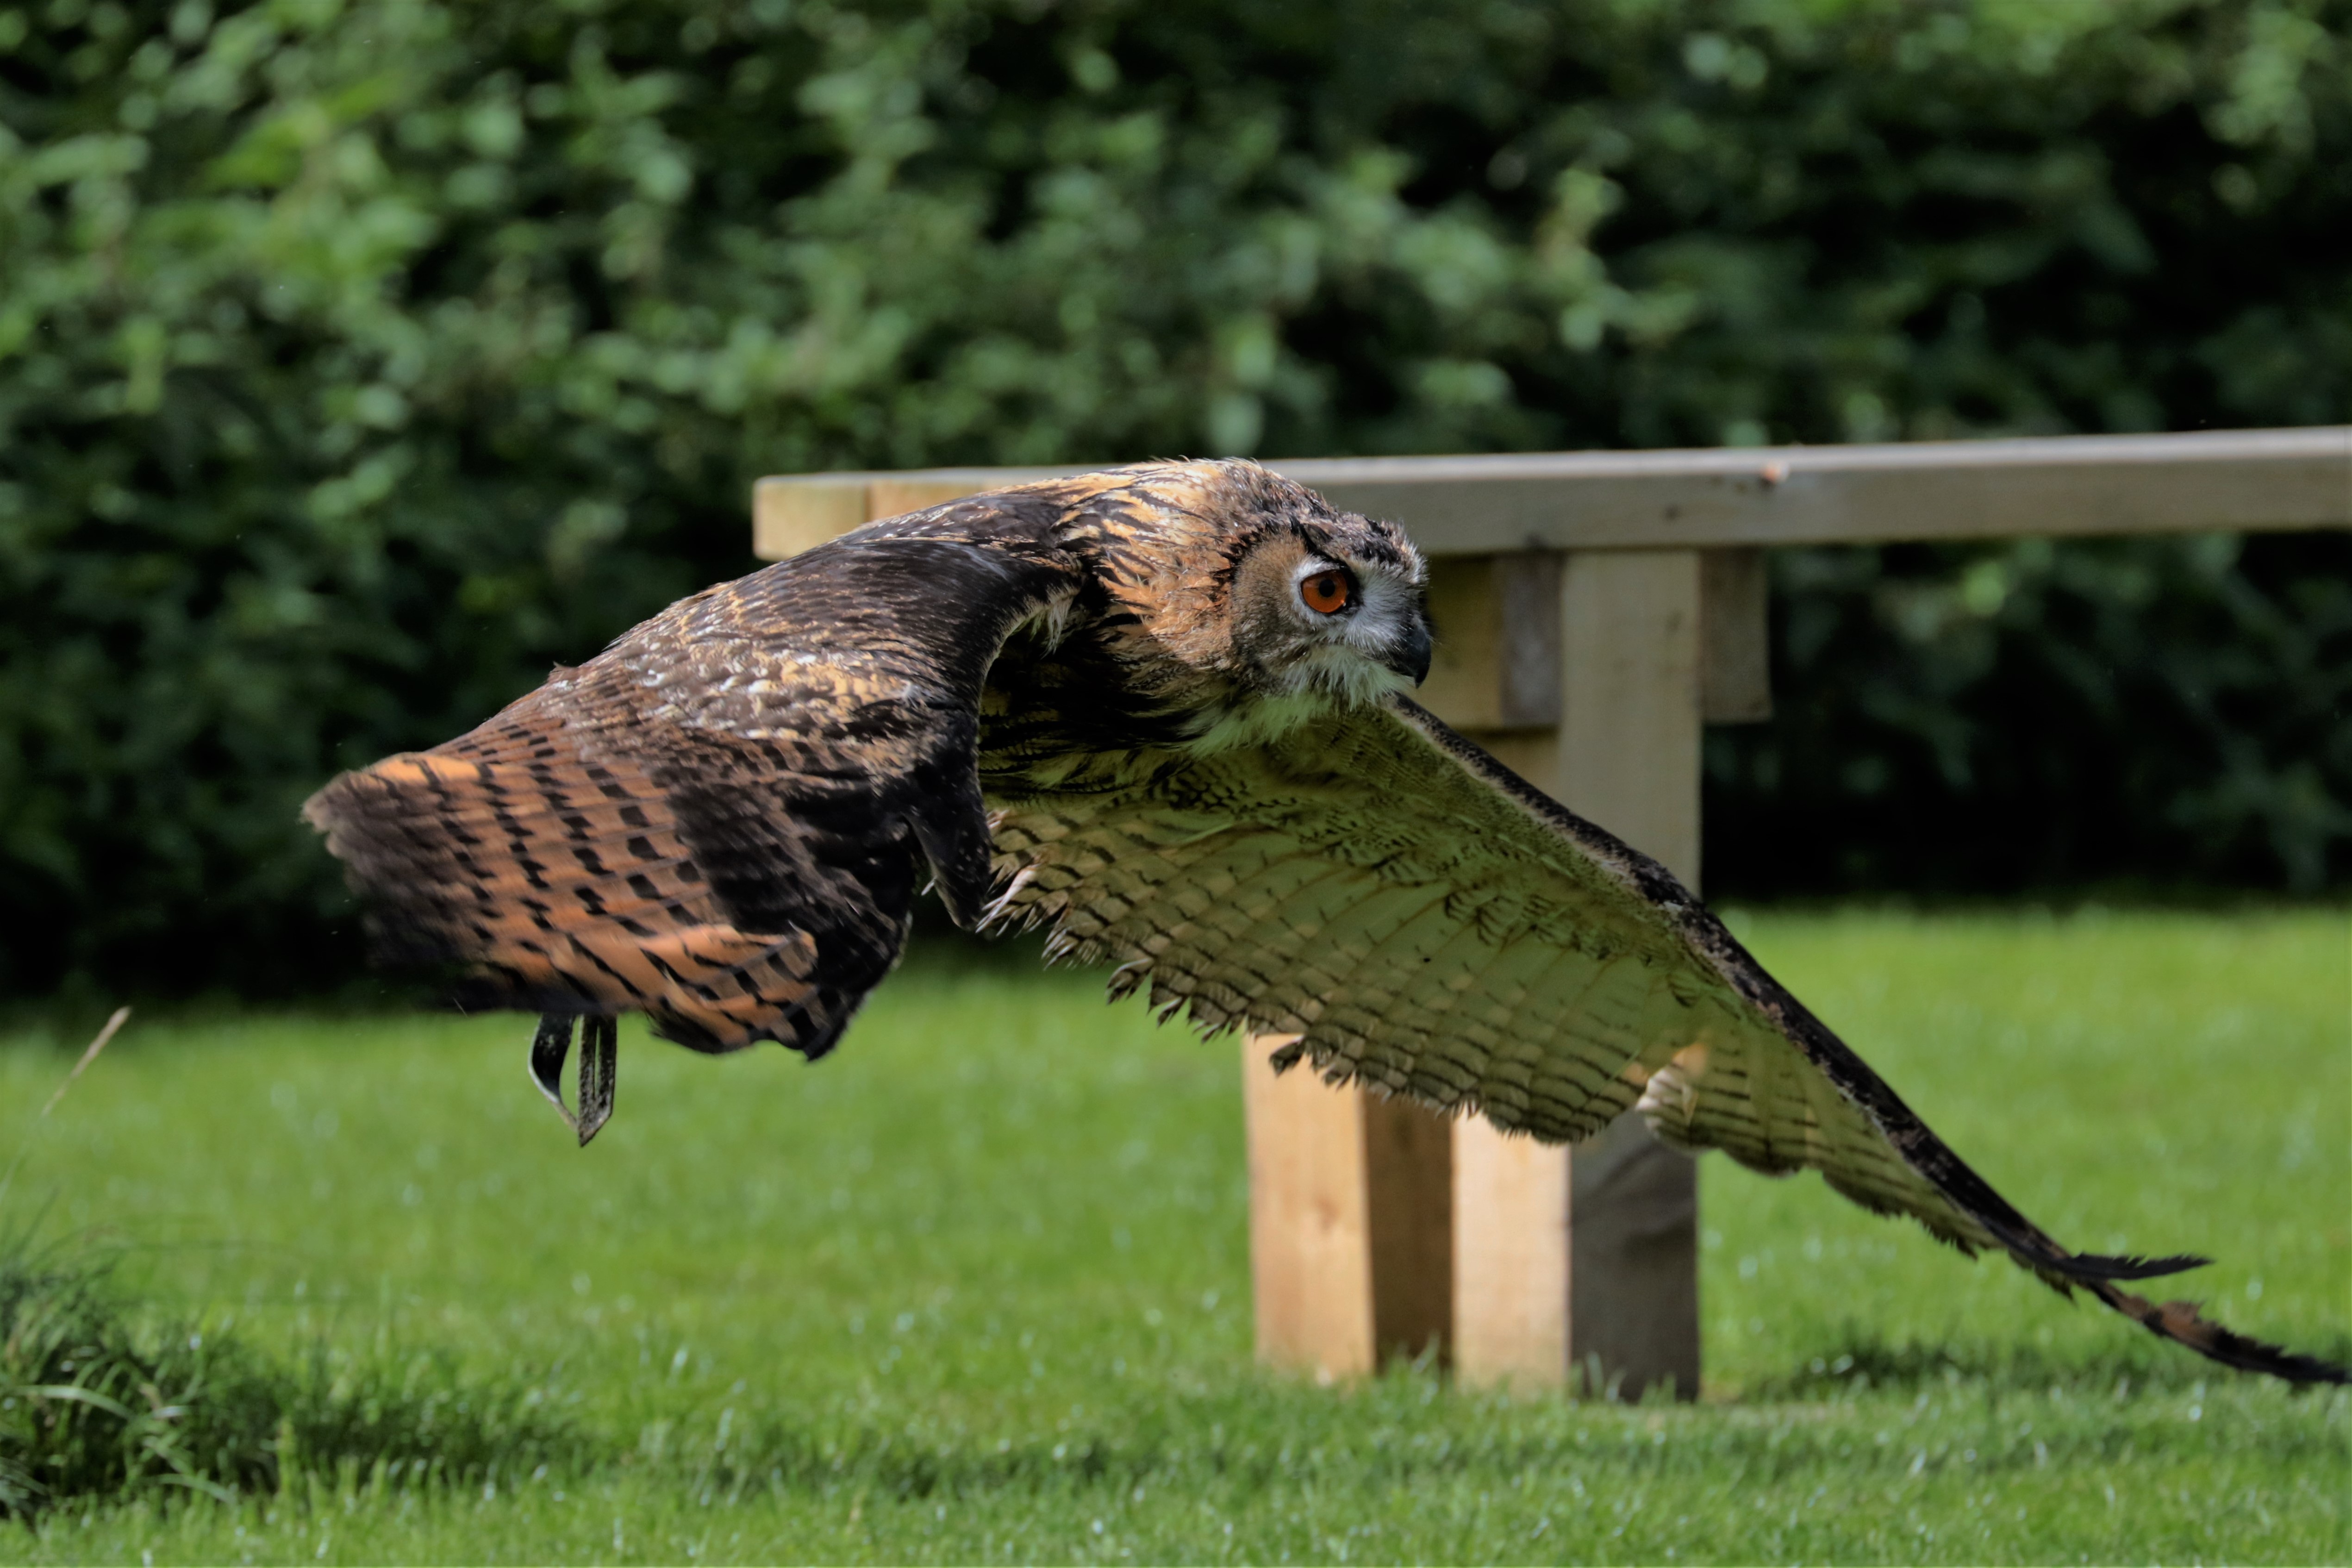
nature, bird, prairie, animal, wildlife, wild, beak, eagle, predator, hawk, owl, fauna, raptor, plumage, bird of prey, eyes, feathers, vertebrate, big, hunter, nocturnal, falcon, falconry, eagle owl, horned